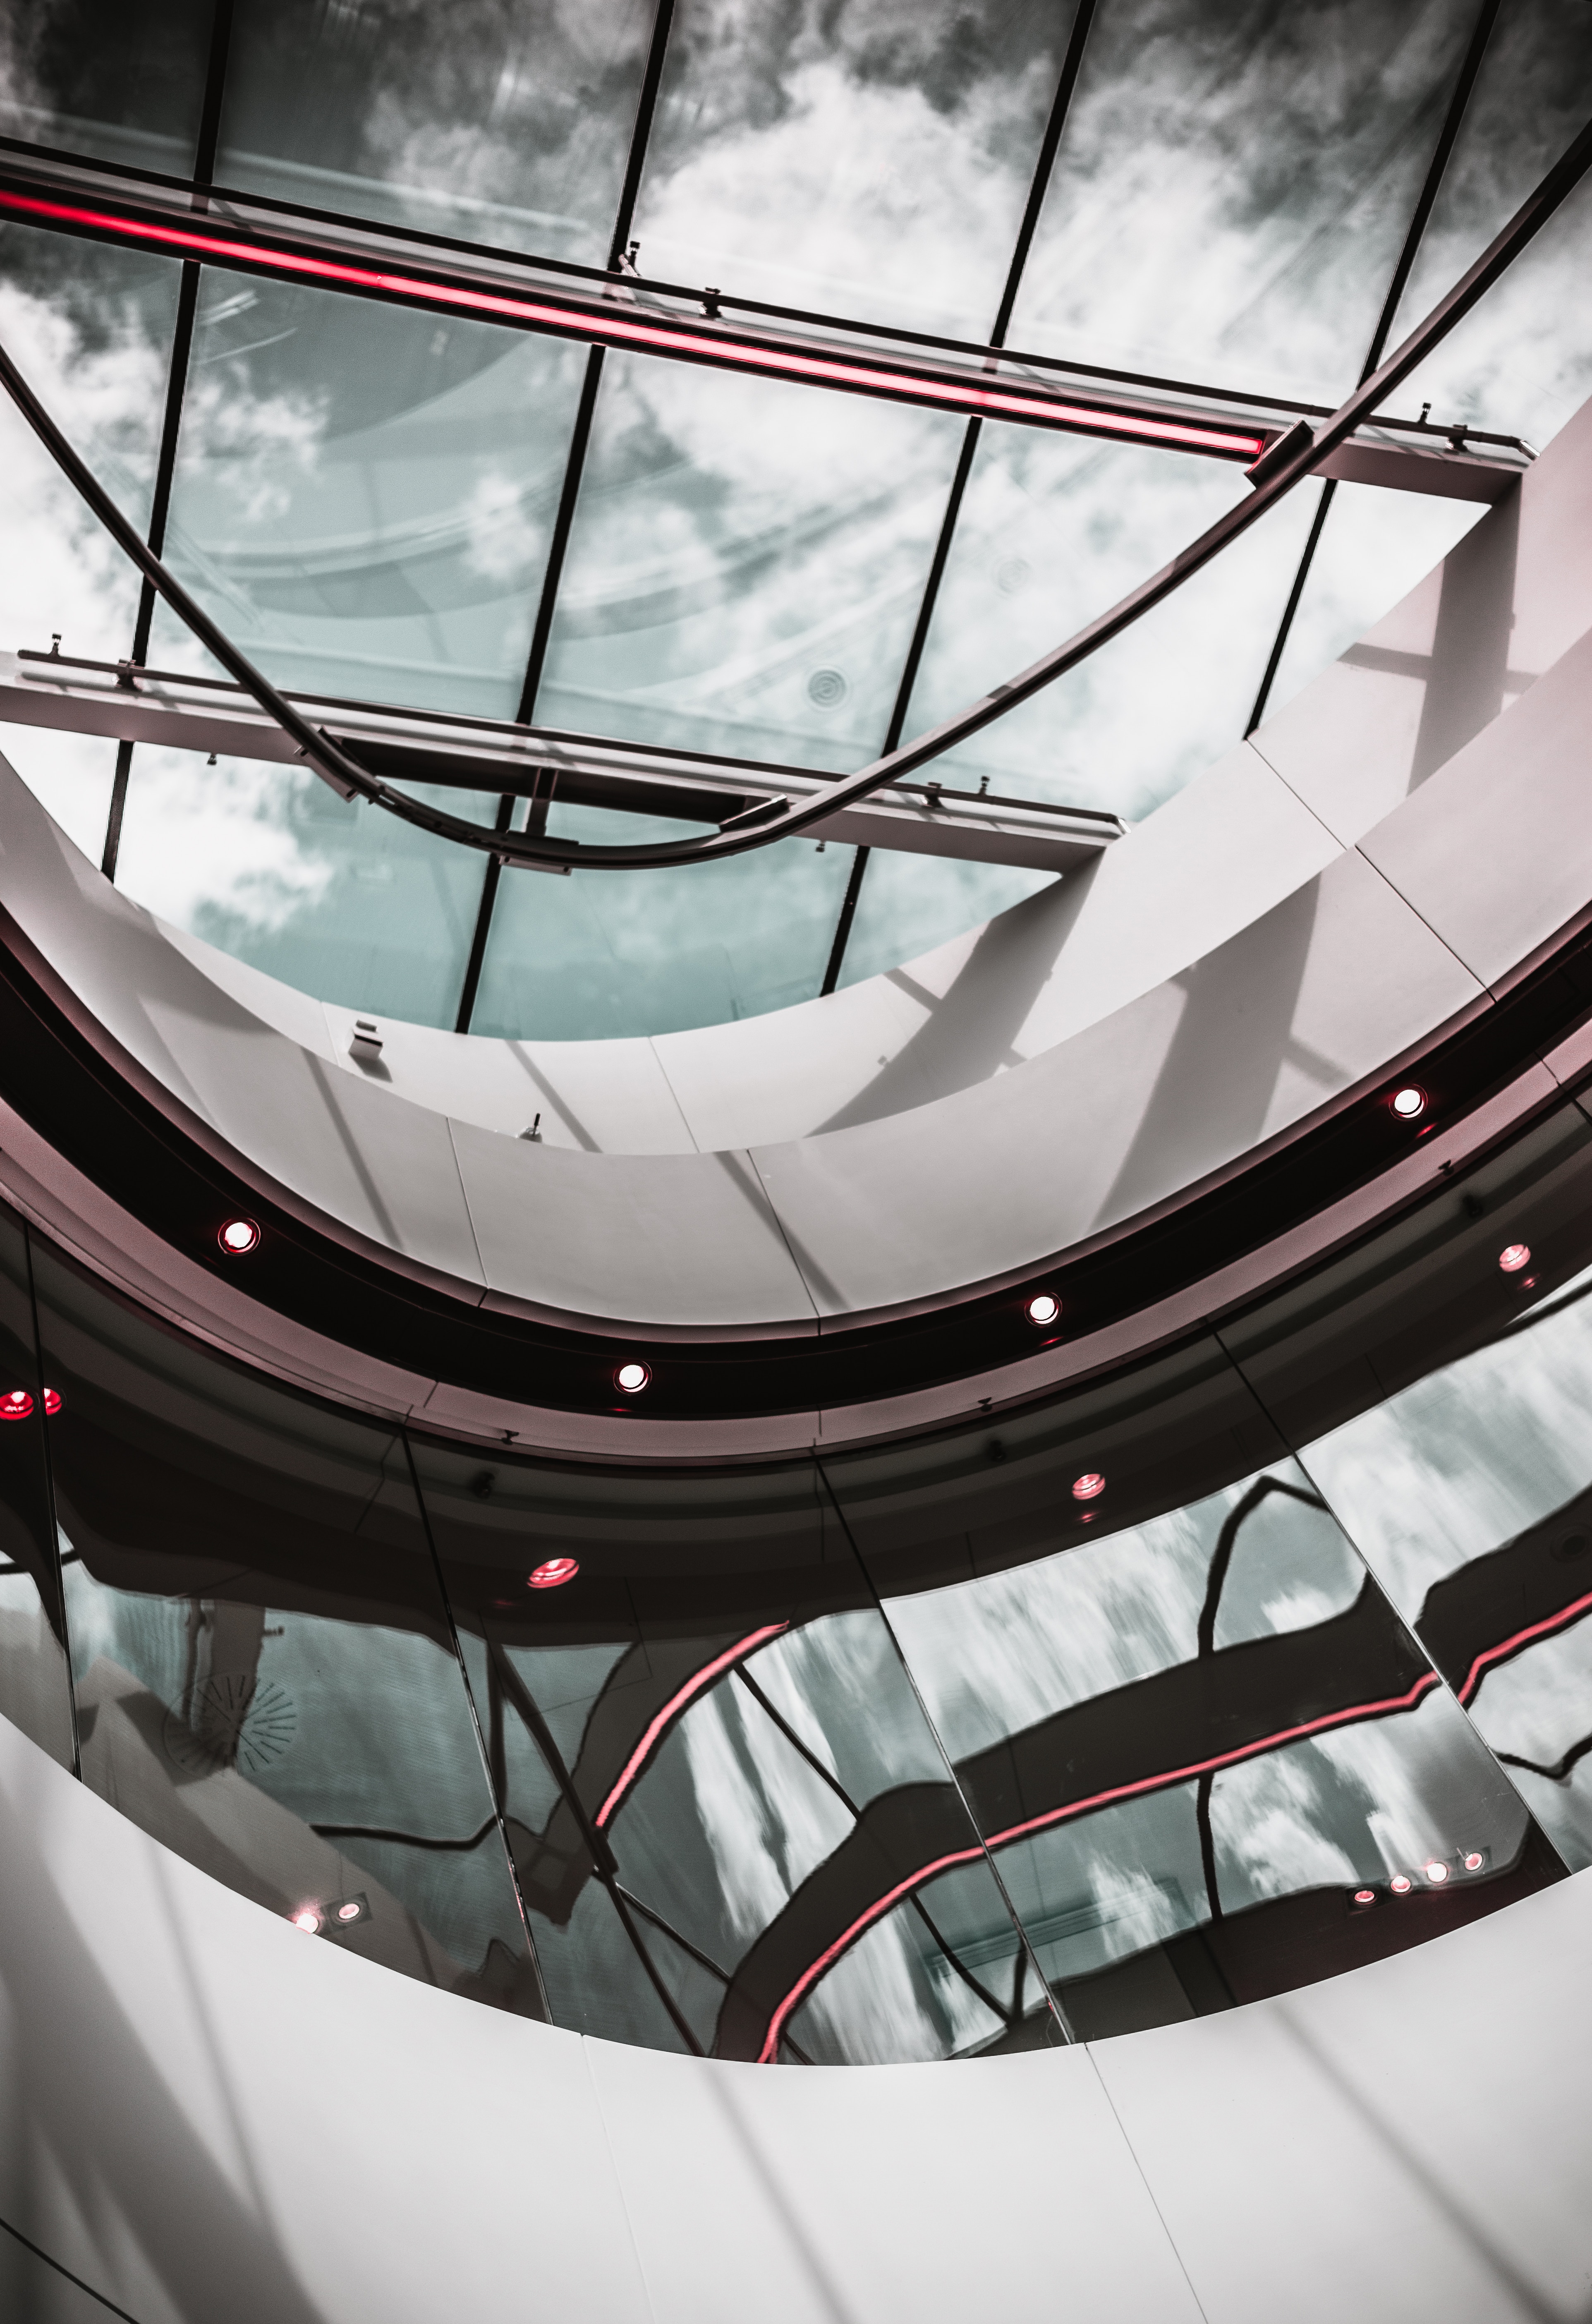
architecture, structure, car, photography, glass, building, line, design, angle, daylighting, product design, automotive exterior, automotive design